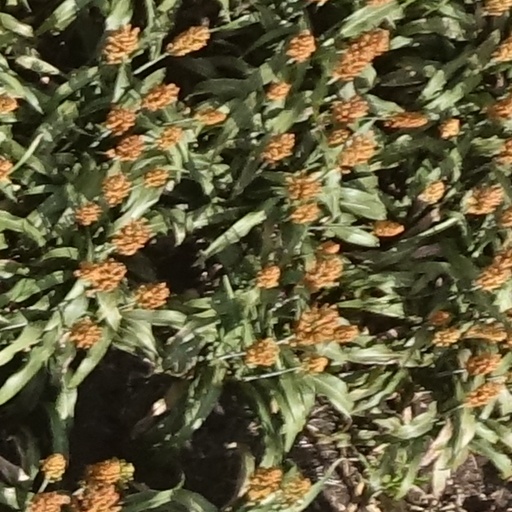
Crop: sorghum